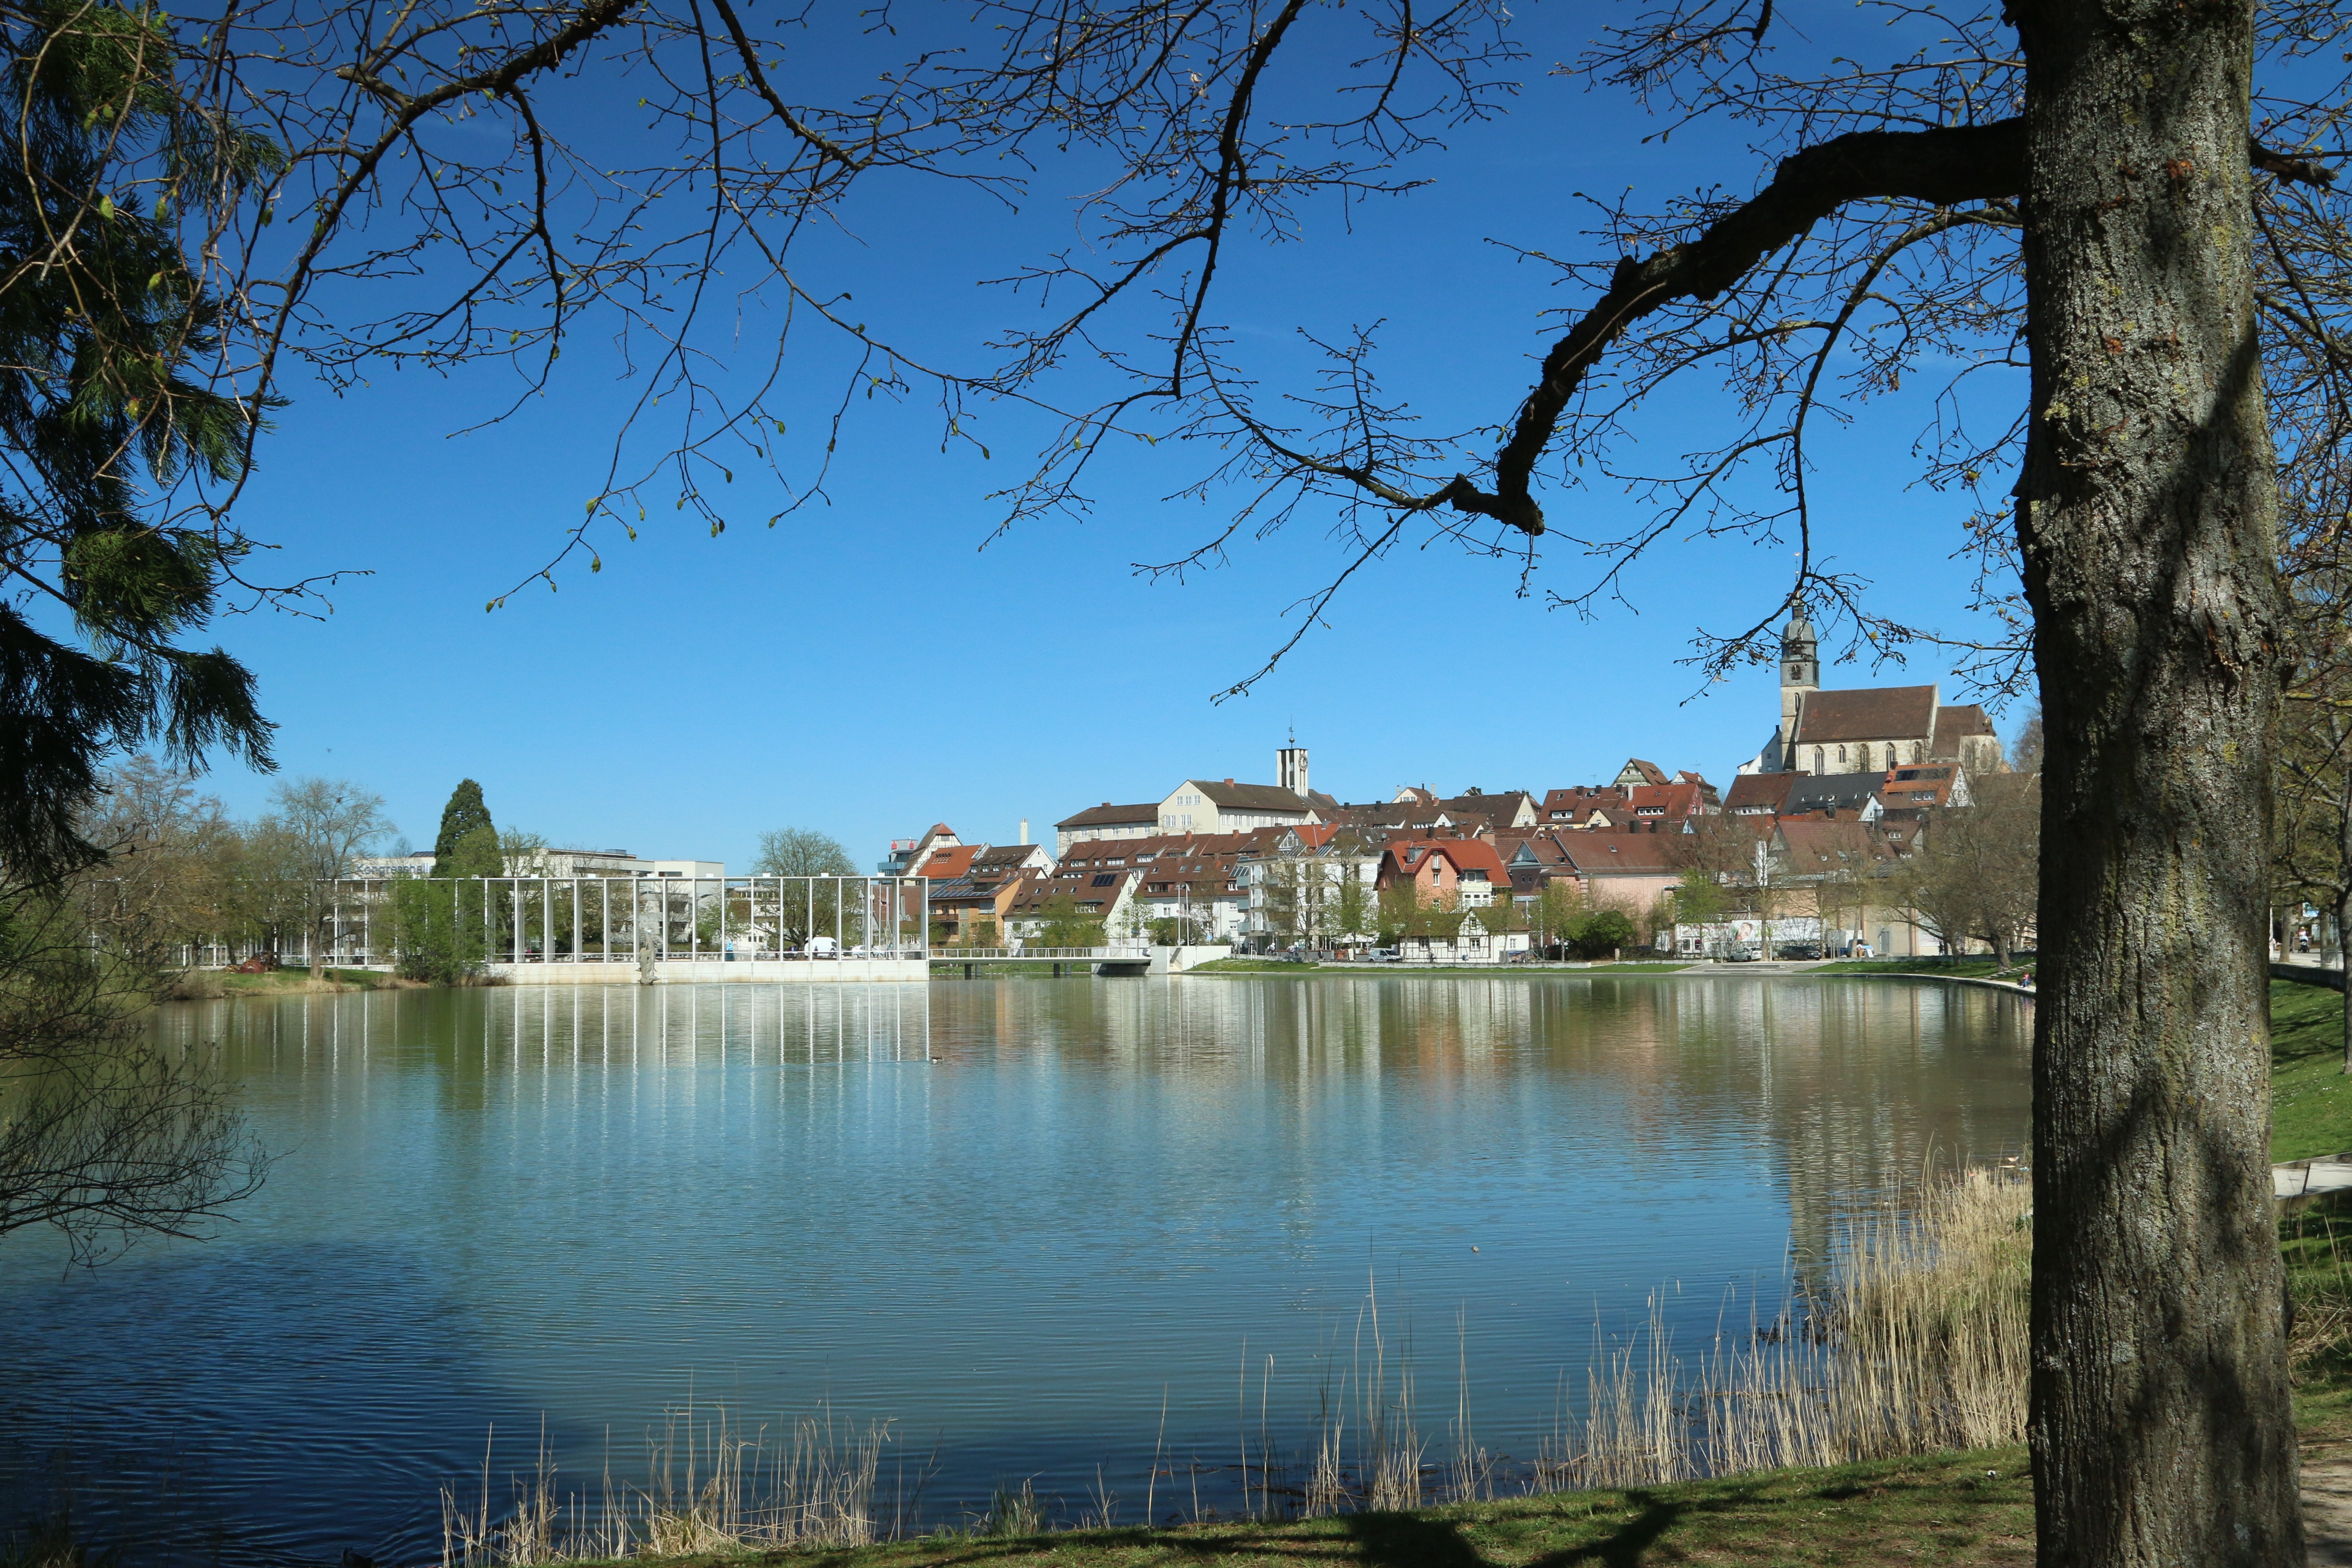
landscape, tree, water, nature, plant, flower, lake, town, city, river, pond, reflection, autumn, park, church, reservoir, waterway, lakeside, city view, body of water, homes, baden wurttemberg, woody plant, b blingen, upper lake